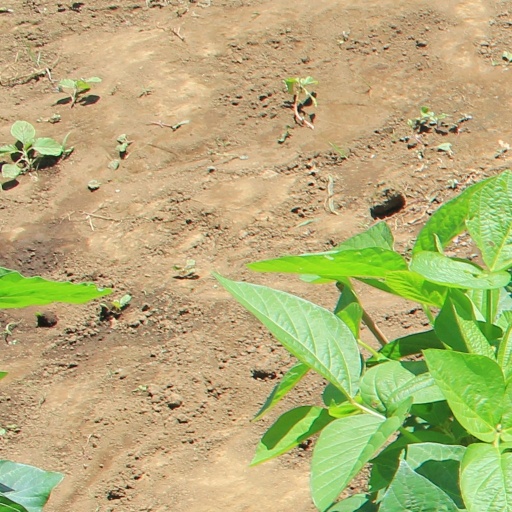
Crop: soybean